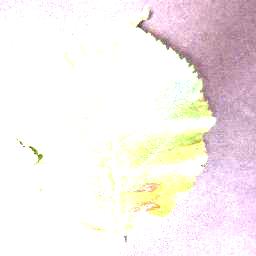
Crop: apple
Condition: cedar_rust